TED (conference)

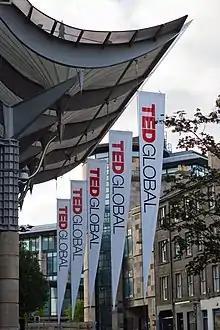
TEDGlobal 2012 at the Edinburgh International Conference Centre

In 2005, under Anderson's supervision, a more internationally oriented sister conference was added, under the name TEDGlobal. It was held, in chronological order: in Oxford, UK (2005), in Arusha, Tanzania (2007, titled TEDAfrica), in Oxford again (2009 and 2010), and in Edinburgh, UK (2011, 2012, and 2013). In 2014, it was held in Rio de Janeiro, Brazil. Additionally, there was TED India, in Mysore (2009) and TEDGlobal London in London (2015). TEDGlobal 2017 was held again in Arusha, Tanzania, and it was curated and hosted by Emeka Okafor.